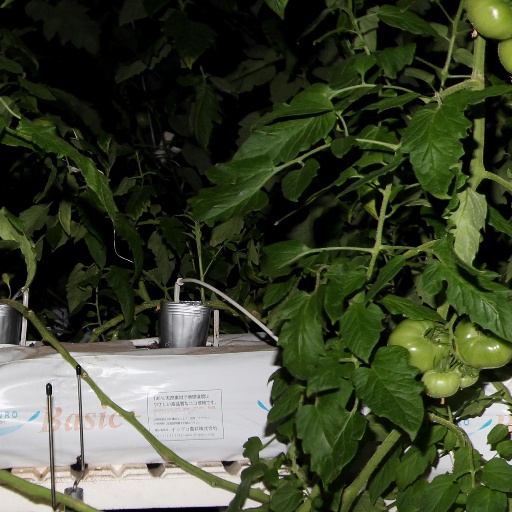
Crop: tomato